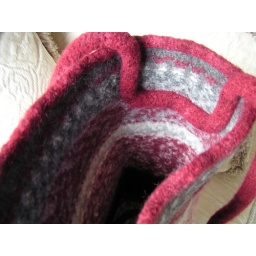
Cat in the hat bag 2 closeup inside